Democratic confederalism

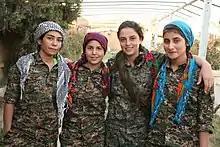
YPJ members in a greenhouse farm, for ecological cooperative farming

On June 1, 2005, the PKK officially adopted the "democratic confederalism" program at the end of the 3rd General Assembly of the People's Congress of Kurdistan.